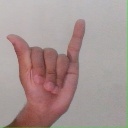
अक्षर: य